Noah's Ark (Hong Kong)

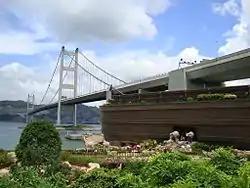
Noah's Ark beachfront of Tsing Ma Bridge

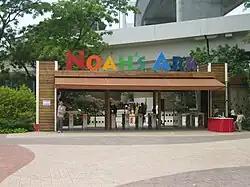
Main entrance of Noah's Ark, Hong Kong

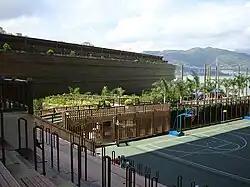
A side view of Noah's Ark

Noah's Ark is a tourist attraction located on Ma Wan Island in Hong Kong. It is an evangelical Christian theme park centred, according to its own materials, on the themes of nature, art, education and love. The overarching theme of the park is a creationist narrative. It was built by Thomas and Raymond Kwok, Hong Kong real estate developers who own the real estate company Sun Hung Kai.